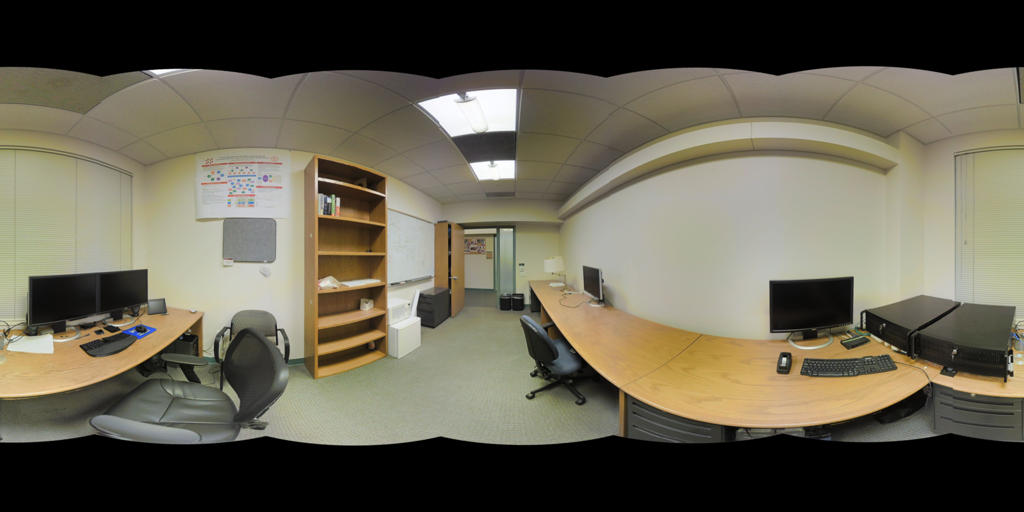
Referred object: the small black trash can by the back doorway

Referred object: the tall wooden bookshelf